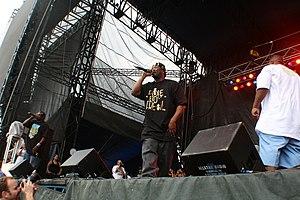
The Kaze est un groupe de hip hop américain originaire de Memphis, au Tennessee. Le groupe a été formé dans les années 1990 par les membres originaux du projet Pat, MC Mack et Scan Man.